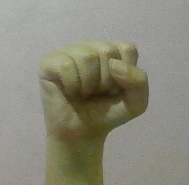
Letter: saad